Anogenital distance

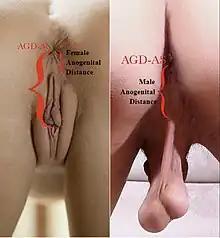
Anogenital distance of human female and male

Anogenital distance (AGD) is the distance from the midpoint of the anus to the genitalia, the underside of the vagina, the clitoris or the scrotum. It is considered medically significant for a number of reasons, in both humans and other animals, including sex determination and as a marker of endocrine disruptor exposure. It is regulated by dihydrotestosterone, which can be disrupted by phthalates common in plastics.